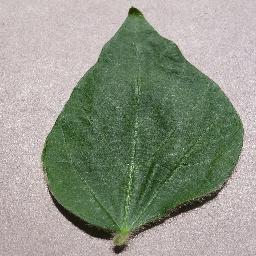
Label: Soybean___healthy